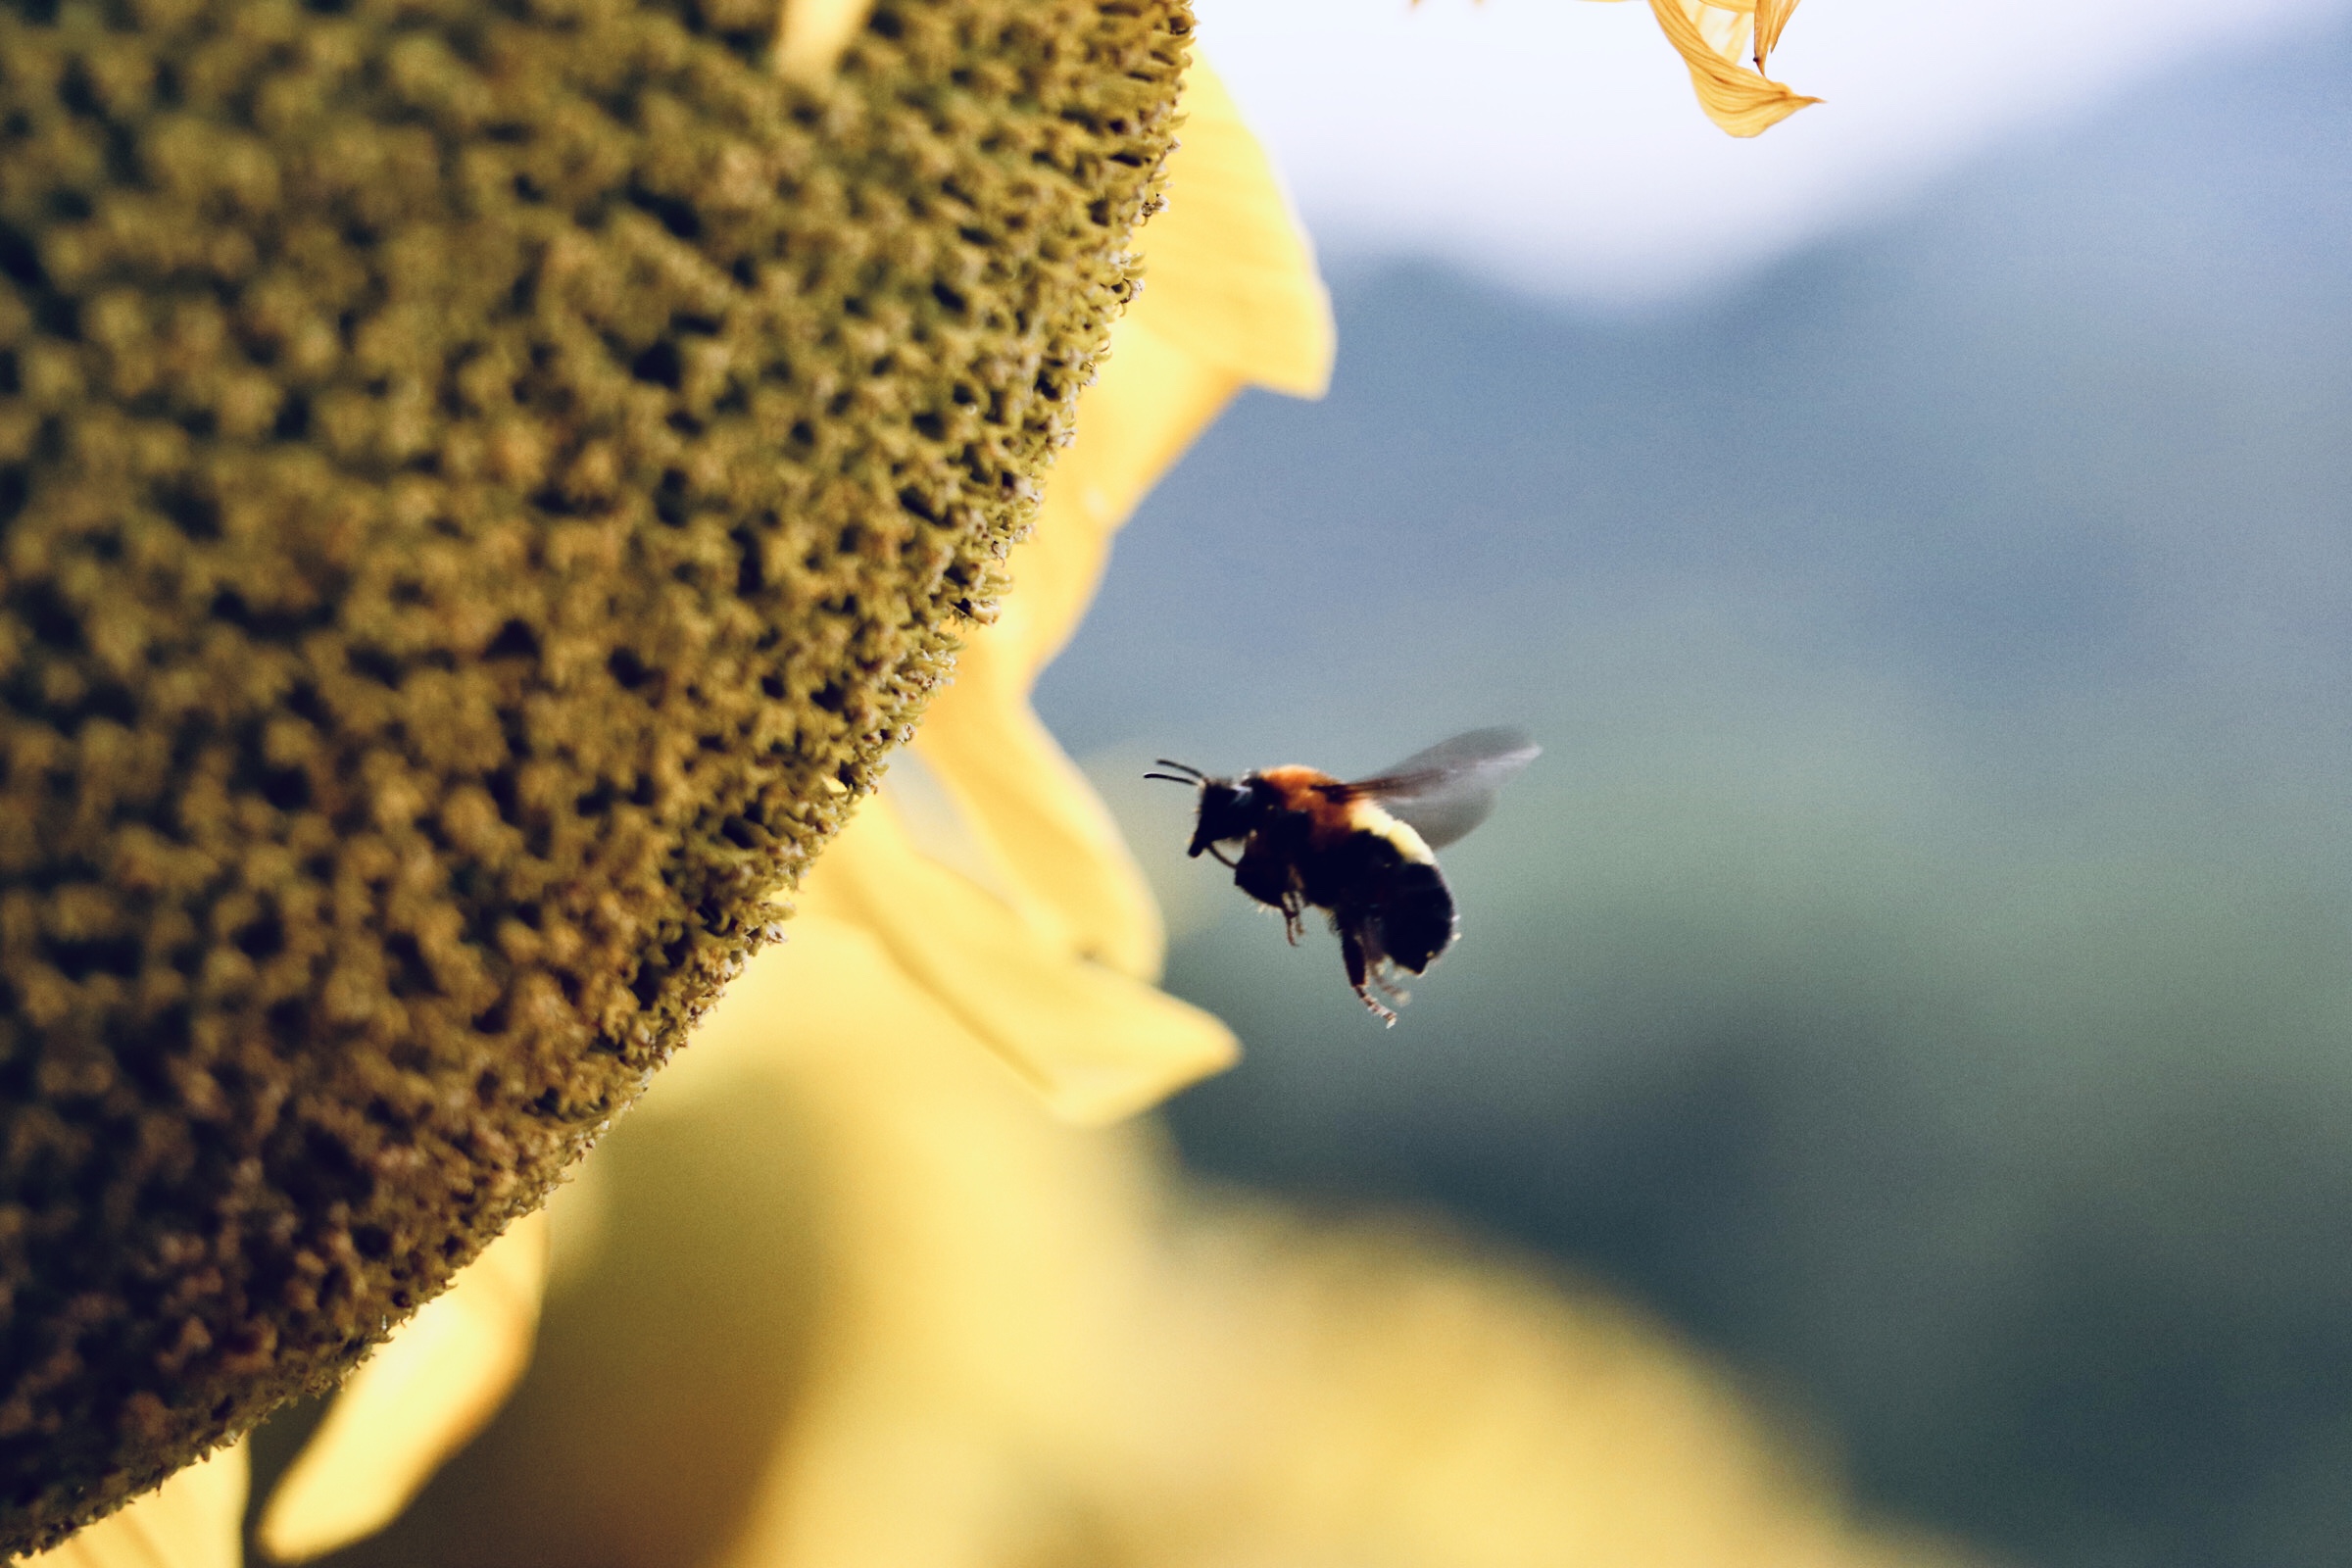
sunflower, flowers, botany, yellow, petals, bees, insect, bee, honeybee, pollen, membrane winged insect, pollinator, bumblebee, macro photography, invertebrate, flower, plant, organism, pest, butterfly, carpenter bee, photography, hoverfly, arthropod, fly, nectar, hornet, wing